History of the Jews in Morocco

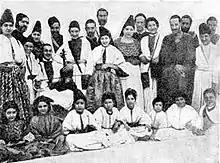
Jews of Fez, c. 1900.

The Jews suffered much during the great conquests of Moulay Rashid, who united the separate parts of Morocco into one single state, and wished to add to it all northwest Africa. According to Chénier, when Al-Raschid took the city of Marrakech in 1670, at the desire of the inhabitants he caused the Jewish counselor and governor of the ruling prince Abu Bakr, together with the latter and his whole family, to be publicly burned, in order to inspire terror among the Jews. He also tore down the synagogues of the city, expelled many Jews from the Berber region of Sus and treated them tyrannically. His demands on the Jews in the way of taxes were enormous; he had them collected by Joshua ben Hamoshet, a rich Jew, to whom he was under obligations for various services and whom he appointed chief over the Jews. He even ordered the Jews to supply wine to the Christian slaves.